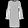
Label: Dress